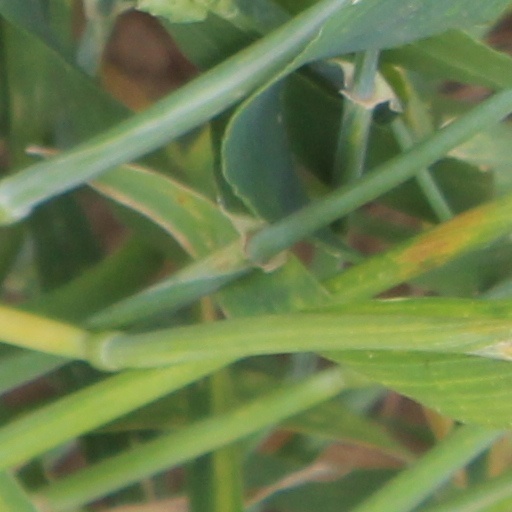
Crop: wheat